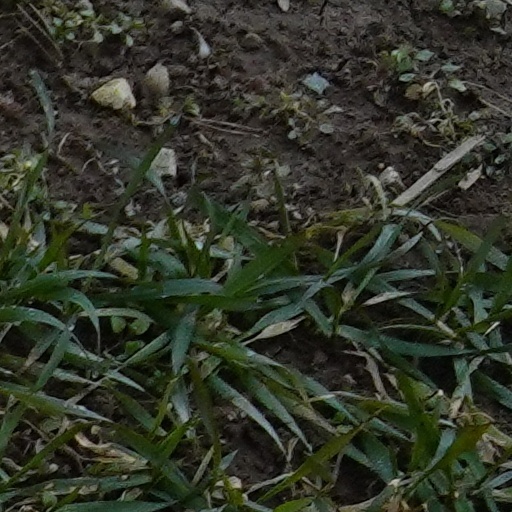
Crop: wheat